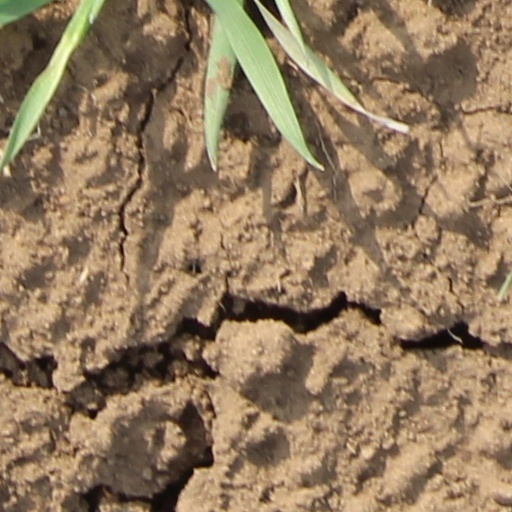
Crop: wheat